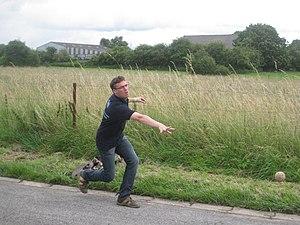
Joueur de boules de bois
La boule de bois, ou boule en bois, est un jeu semblable à la pétanque pratiqué principalement en Belgique dans les régions de Chimay, Momignies, Rance et Couvin, 4 petites villes du Sud-Hainaut et du Sud-namurois.